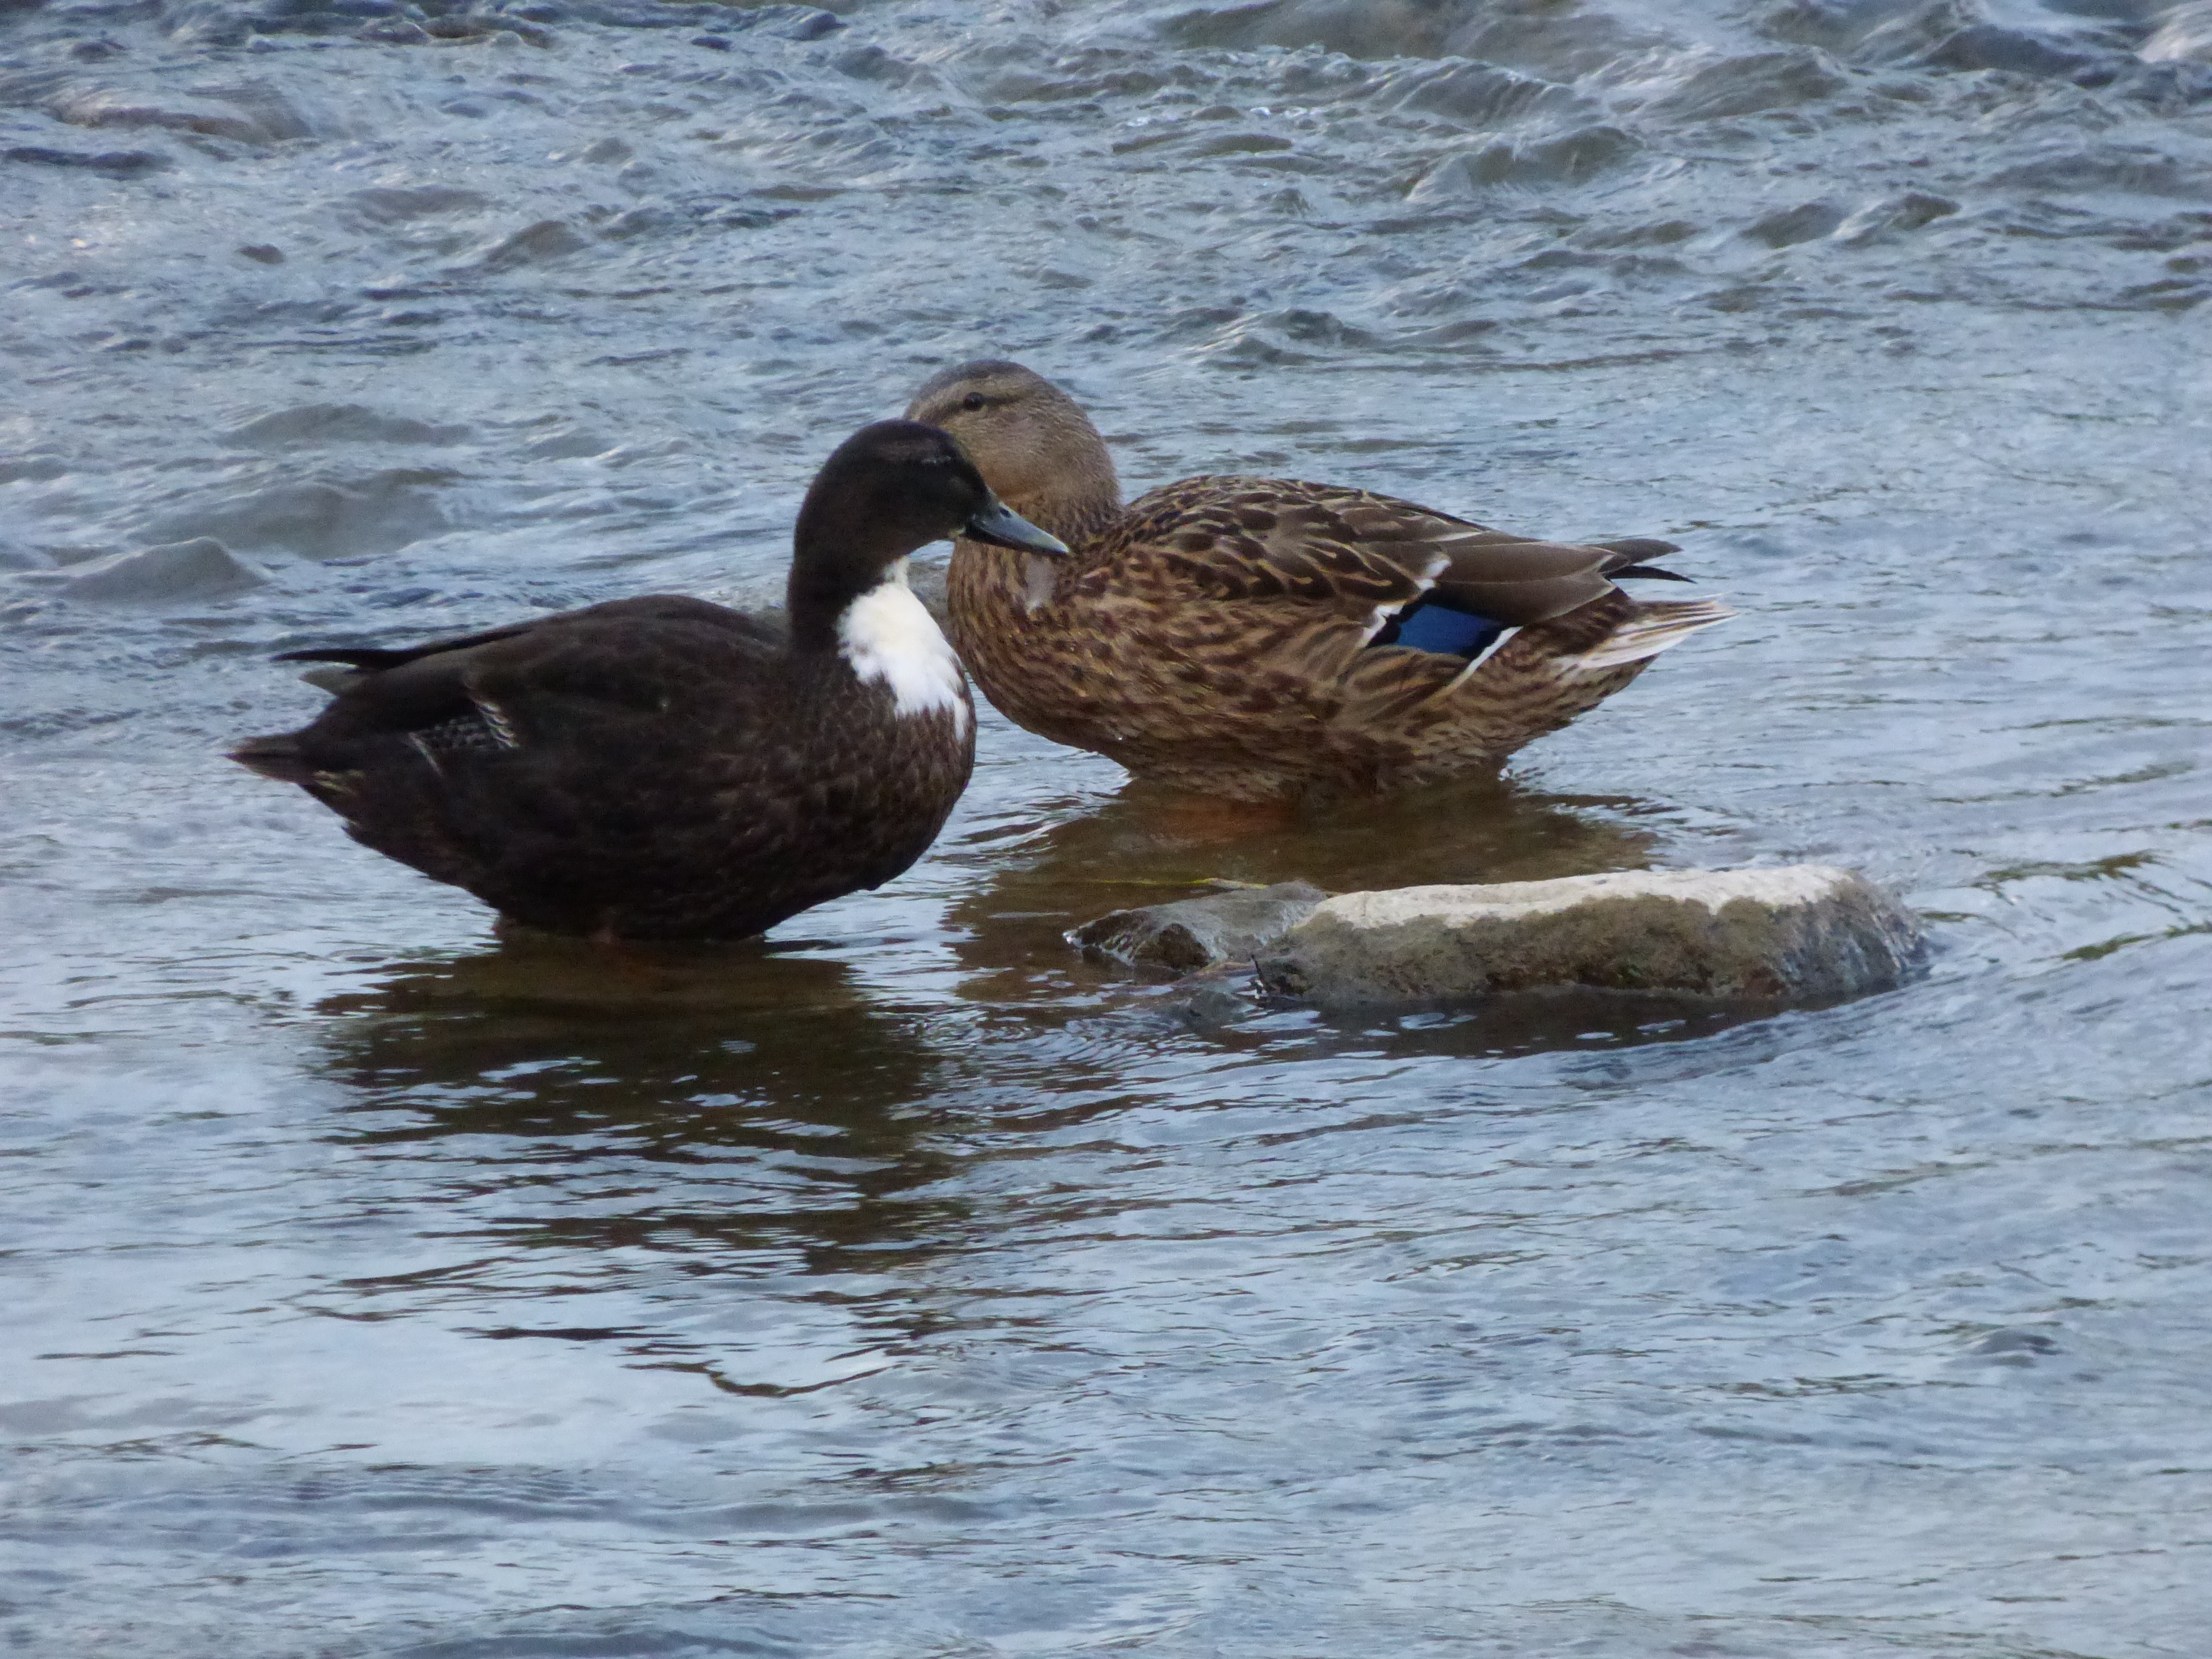
sea, water, nature, bird, wing, pen, wildlife, wild, swim, beak, fauna, birds, duck, vertebrate, ducks, waterfowl, water bird, mallard, canard, mergus, wild birds, ducks geese and swans, seaduck